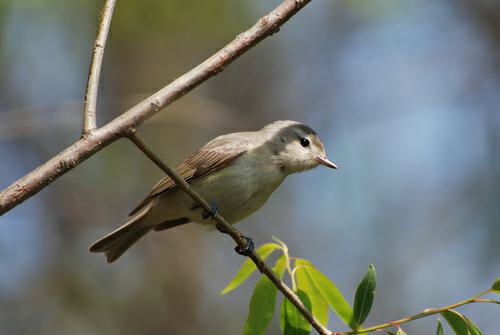
A photo of a warbling vireo